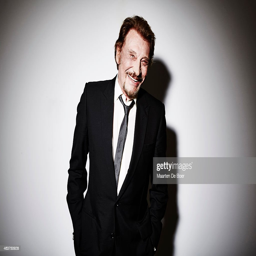
pop artist poses for a portrait at awards .